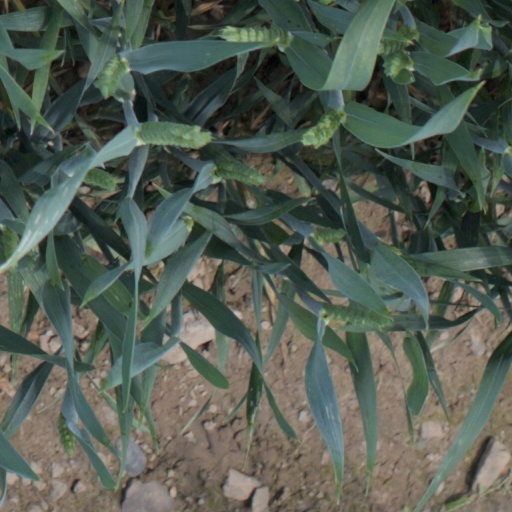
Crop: wheat